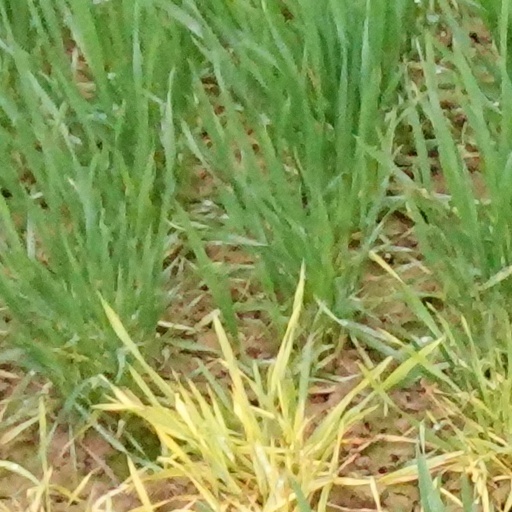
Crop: wheat